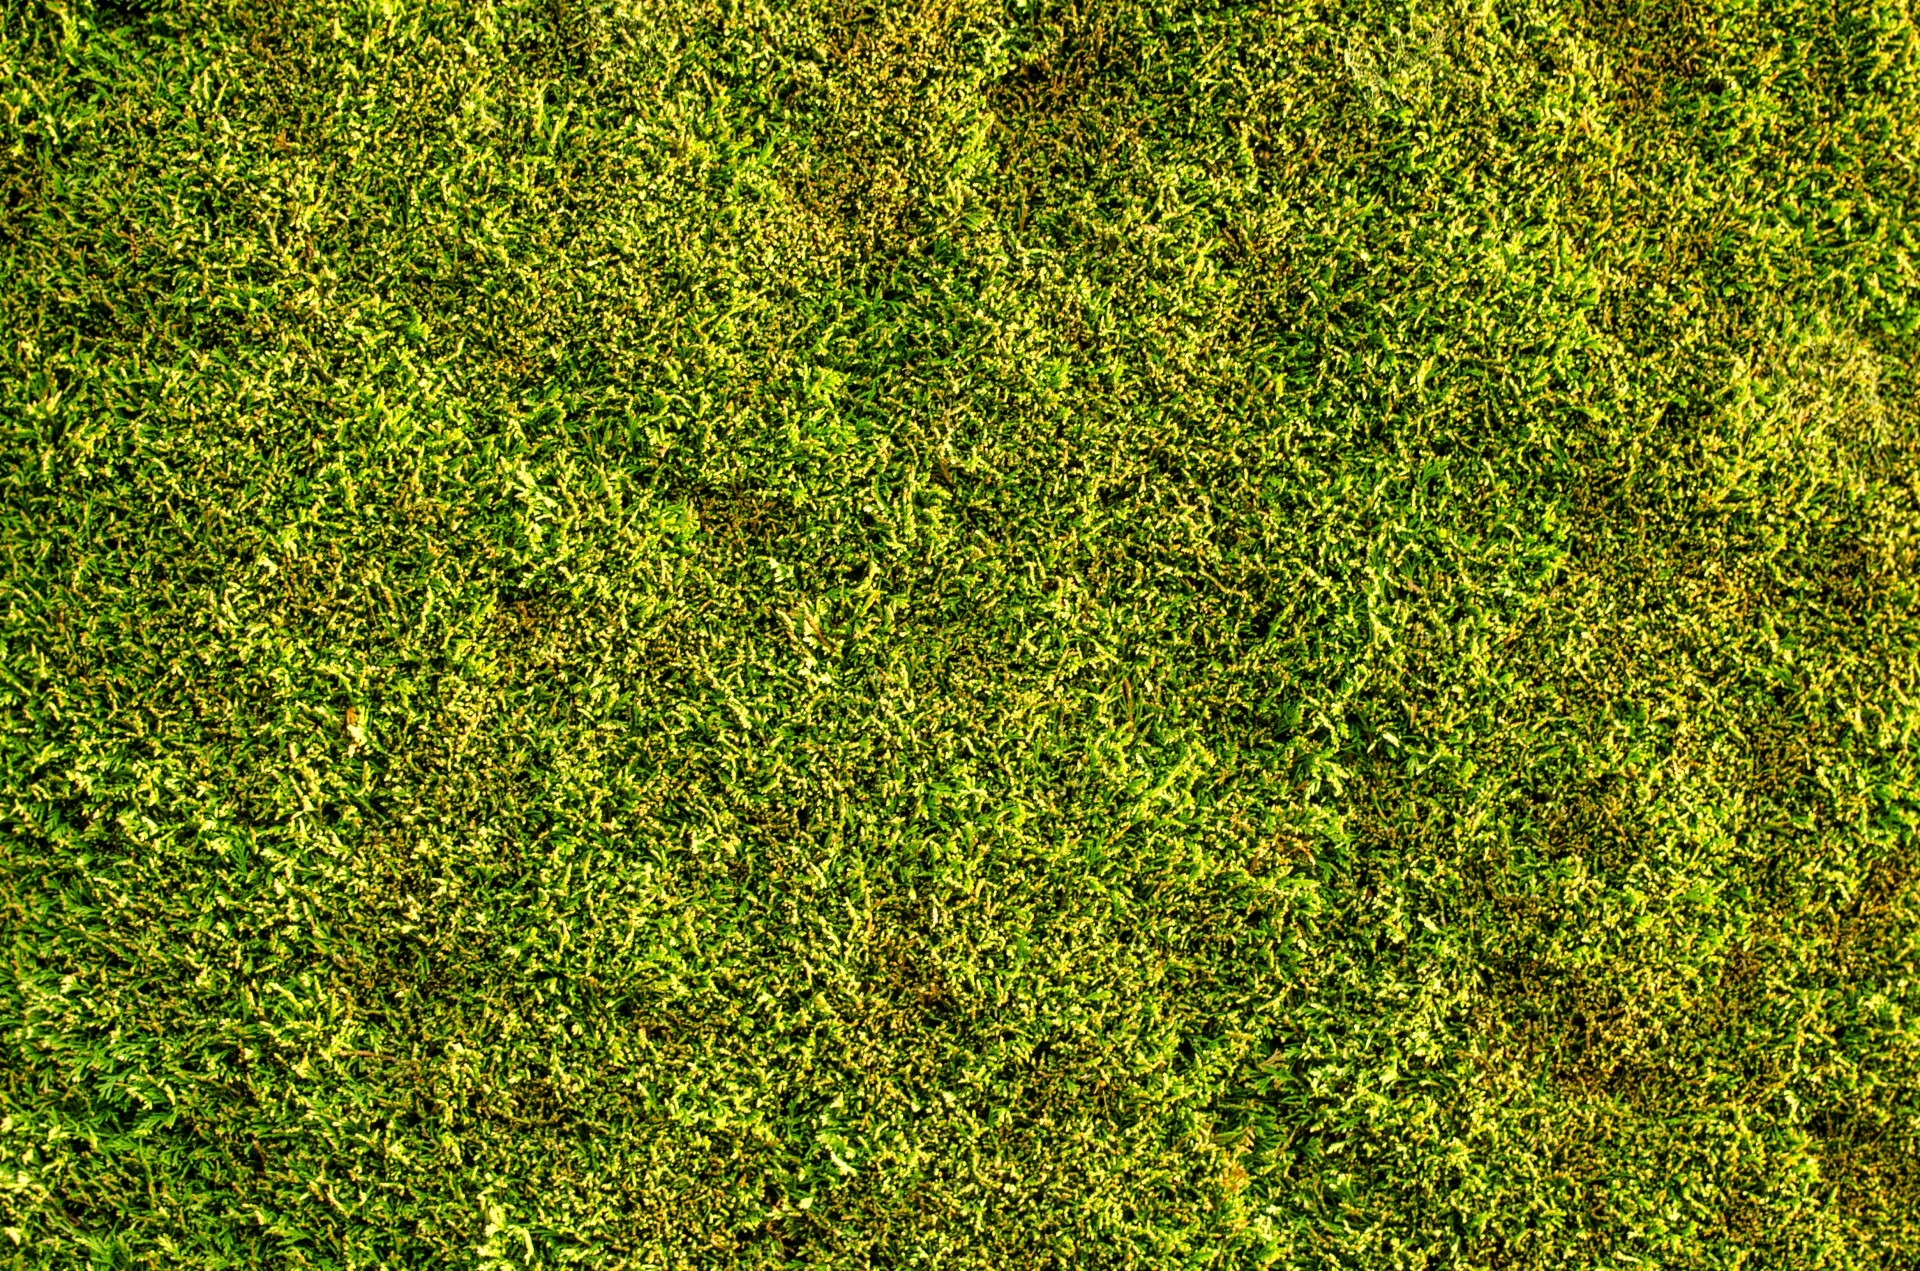
tree, grass, abstract, plant, row, lawn, meadow, texture, leaf, flower, wall, summer, moss, clear, bush, spring, green, evergreen, park, soil, garden, surface, eco, ecology, close up, blank, background, algae, gardening, vivid, vegetation, shrub, bright, wallpaper, concept, hedge, boundary, copy, hedgerow, flooring, green algae, grass family, land plant, non vascular land plant